Port Moresby

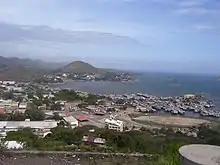
Walter Bay from hills immediately east of downtown Port Moresby

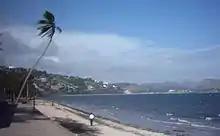
Ela Beach

The Papua New Guinea National Museum and National Library are in Waigani. A mansion was built in Port Moresby just west of the old legislative building but the last pre-independence chief minister and first prime minister of the sovereign state declared it not nearly grand enough; it was made the residence of Australian high commissioners and a mansion suitable to Somare's demands was built in Waigani.